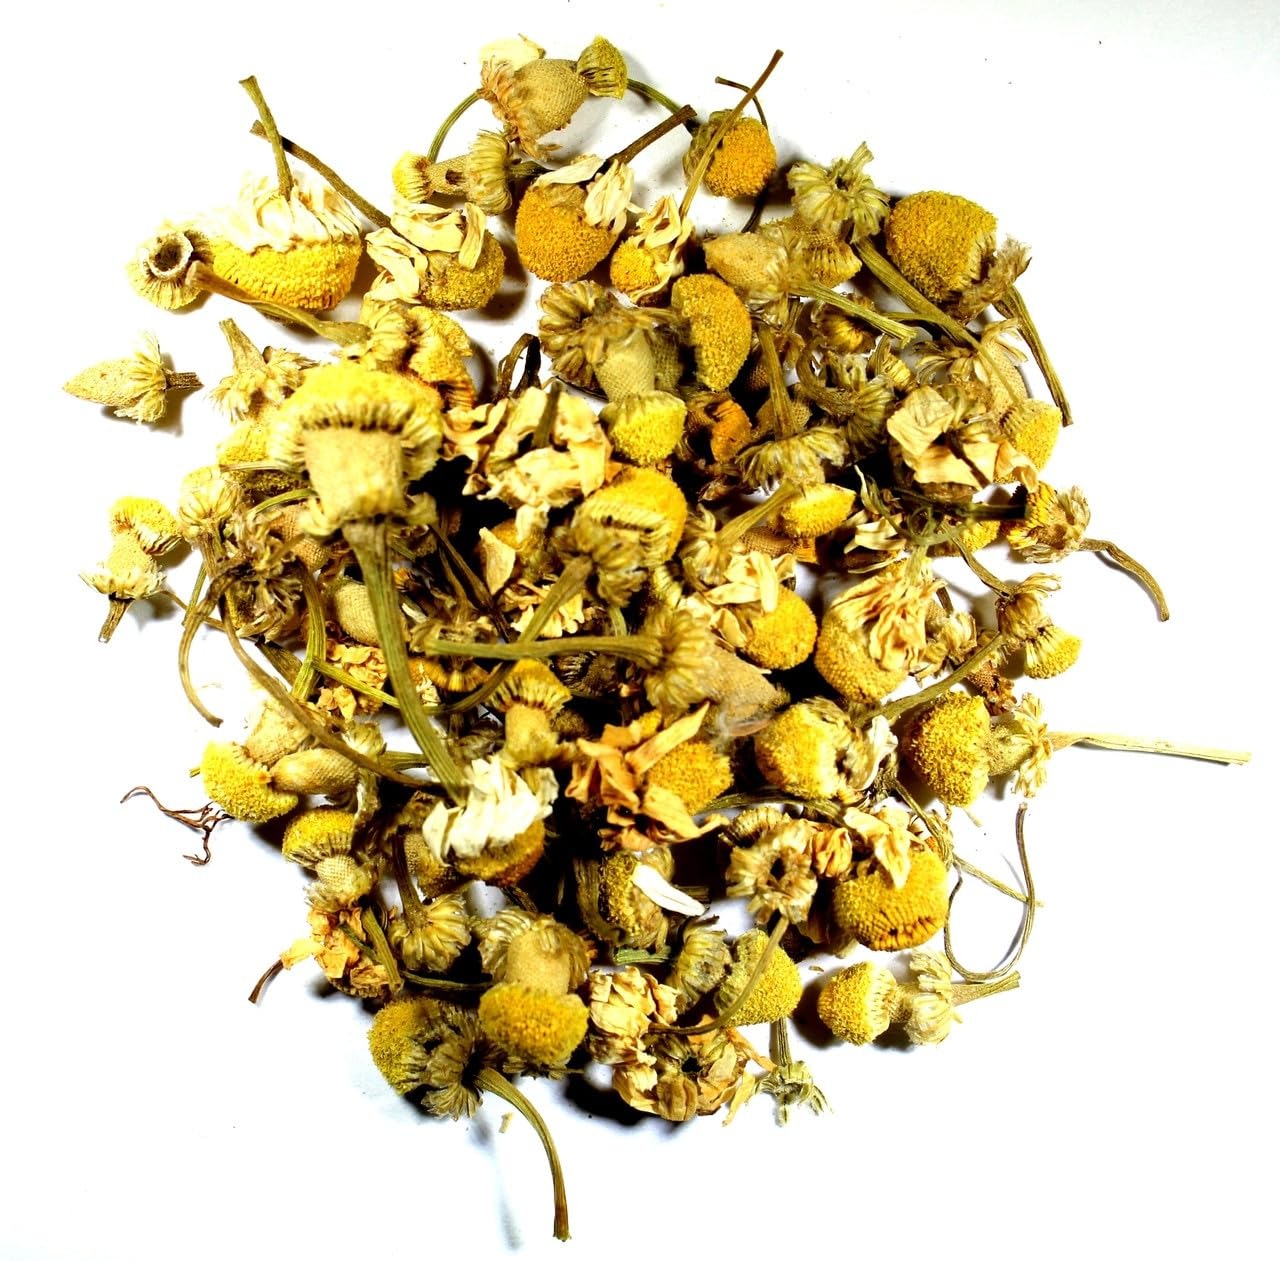
Item Name: Nelson's Tea - Chamomile Tea - Egyptial Chamomile (Sample)
Bullet Point 1: A beloved classic, with a honey like sweetness.
Bullet Point 2: Ingredients: Egyptian Chamomile
Bullet Point 3: Blended & Packaged in Indianapolis, IN USA
Product Description: Sit back, sip and relax as this powerful combination calms, relaxes, and soothes the body, mind, and soul. Ingredients: Egyptian Chamomile<br><br><i> Naturally Caffeine Free</i><br><br><b> Brewing Instructions:</b> Brew 1-2 teaspoons of tea/8 oz. of water at 203 degrees Fahrenheit, allowing 4-5 minutes to steep for full flavor and benefits. For iced tea simply double the amount of tea used during brewing and steep with the same amount and temperature of hot water, and when finished, simply pour over a cup of ice.
Value: 0.4
Unit: Ounce

Price: 8.99